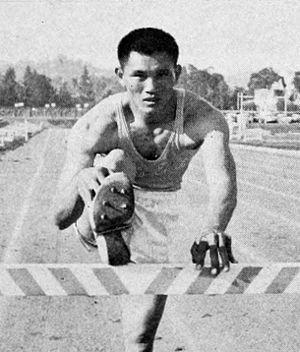
Les records de Taïwan en athlétisme sont différents de ceux de la République populaire de Chine et sont déterminés par la Chinese Taipei Track and Field Association, fédération nationale de Taïwan, appelée Taipei chinois par les instances internationales comme l'IAAF.
Yang Chuan-Kwang ou C.K. Yang est un athlète de Taïwan, spécialiste du décathlon.